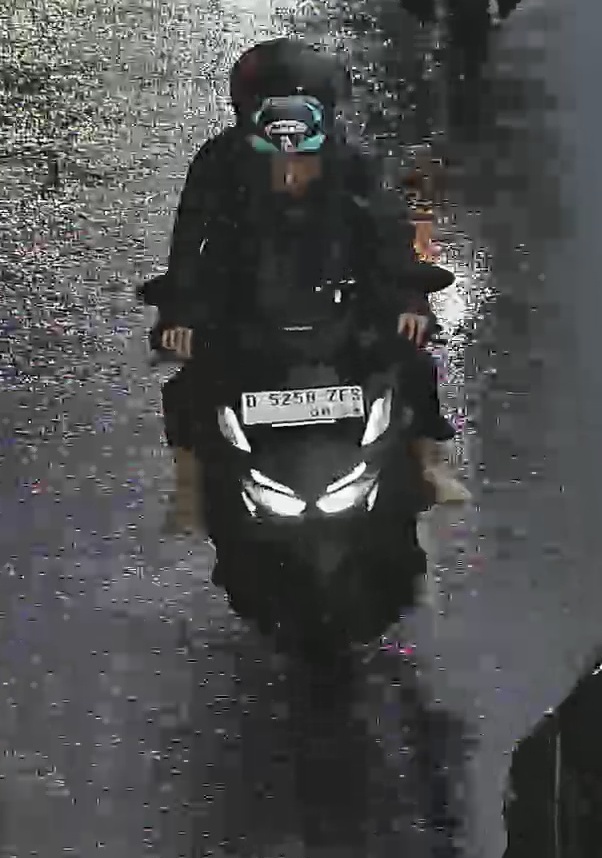
person-with-helmet: 2
person-without-helmet: 0